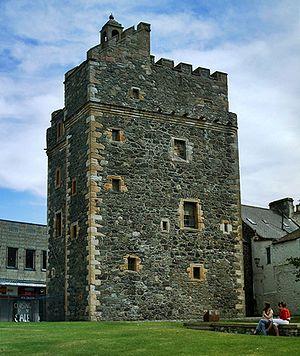
Le château de Saint-Jean, ou château Saint-John, est une maison-tour du seizième siècle en forme de L, situé dans le centre de Stranraer, dans le district de Dumfries and Galloway dans le sud-ouest de l'Écosse. Il a été construit par les Adairs de Kilhilt vers 1510. Il a été utilisé comme maison, tribunal, prison et également comme garnison militaire dans les années 1680. Le château a été rénové dans les années 1980 et est aujourd'hui un musée.
Cette liste recense les principaux châteaux du council area du Dumfries and Galloway en Écosse.
Stranraer, est une ville située dans le council area de Dumfries and Galloway, dans la région de lieutenance de Wigtown et dans l'ancien comté de Wigtownshire. De 1975 à 1996, elle fut la capitale administrative du district de Wigtown, au sein de la région du Dumfries and Galloway.